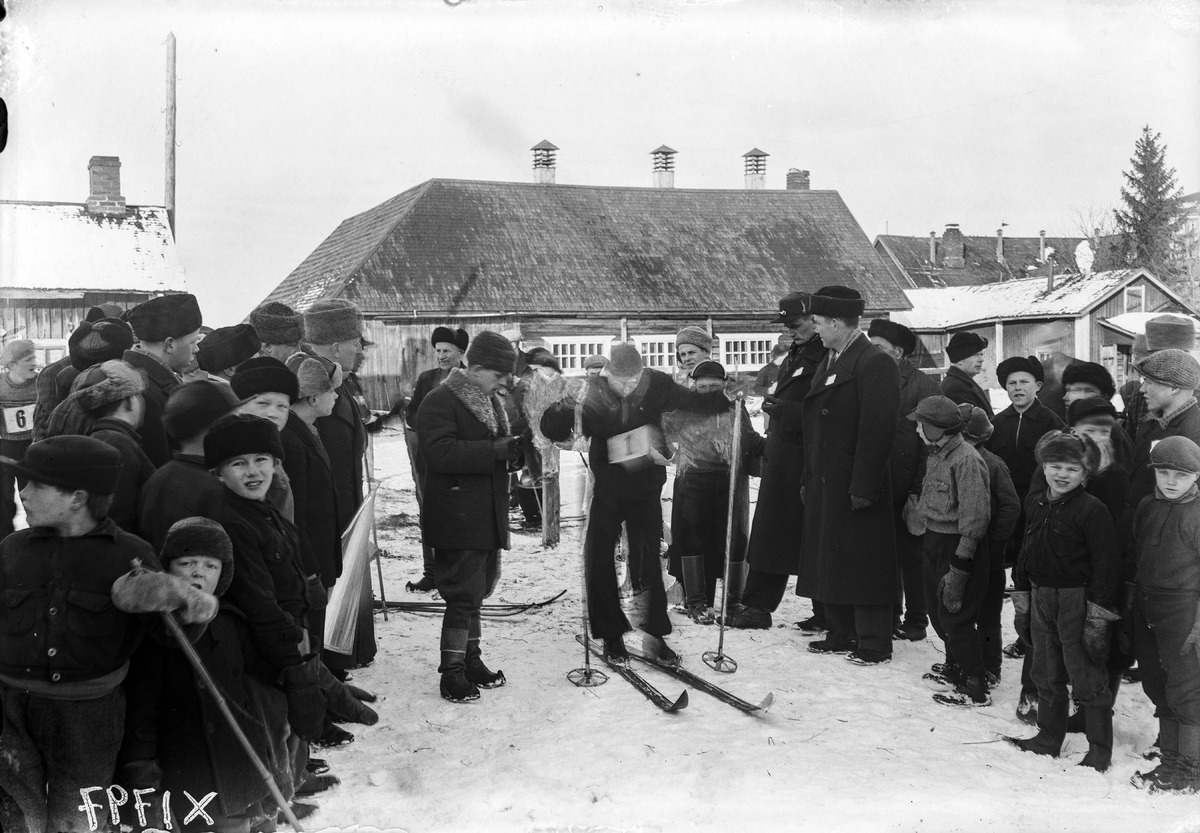
SVUL:n Oulun piirin hiihtomestaruuskilpailut Vihannissa
A skiing competition of the Oulu district of SVUL in Vihanti
sisällön kuvaus: SVUL:n Oulun piirin hiihtomestaruuskilpailut Vihannissa 19.2.1939. content description: A skiing competition of the Oulu district of SVUL in Vihanti on February 19, 1939.
Vuosi: 1939
Paikka: Suomen entinen kunta/pitäjä, Vihanti, Suomi, Vihanti
Aiheet: hiihtokilpailut; SVUL; ryhmäkuva; hiihtäjät; kilpailut; urheilijat; urheilukilpailut; skiers; competitions; skiing competitions; athletes